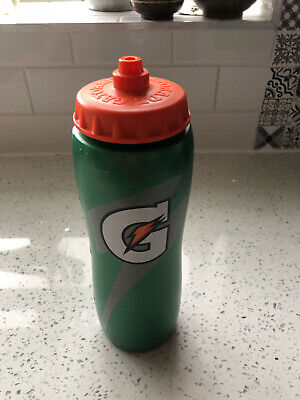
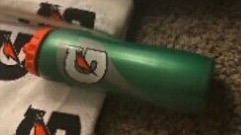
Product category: misc
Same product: yes